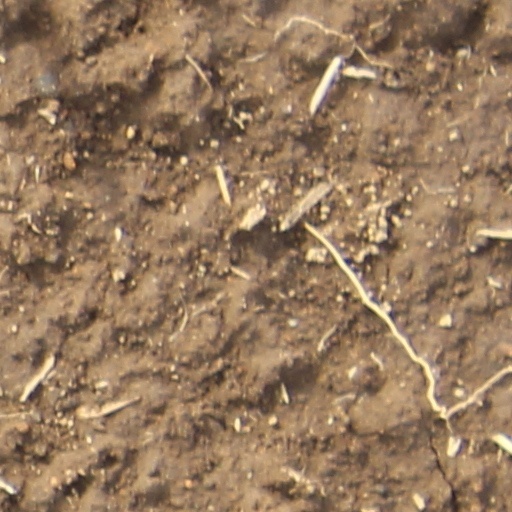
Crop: wheat